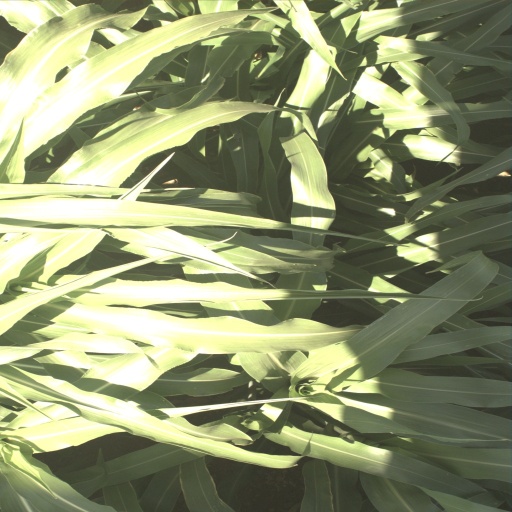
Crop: sorghum